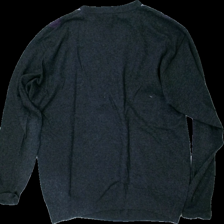
View: back
Type: Sweater
Category: Men
Brand: Not in the list
Brand text on label: wolsey
Colors: Grey, Purple
Material: 100% wool
Pattern: Checkered print
Cut: Regular, V-collar
Size: L
Season: All
Stains: Major
Damage: fläckar
Damage location: middle center
Damage 2 location: middle right
Damage 3 location: middle center
Price range: <50
Recommended usage: Export
Description: grå pull over med rutor fram och fläckar, mycket nopprig